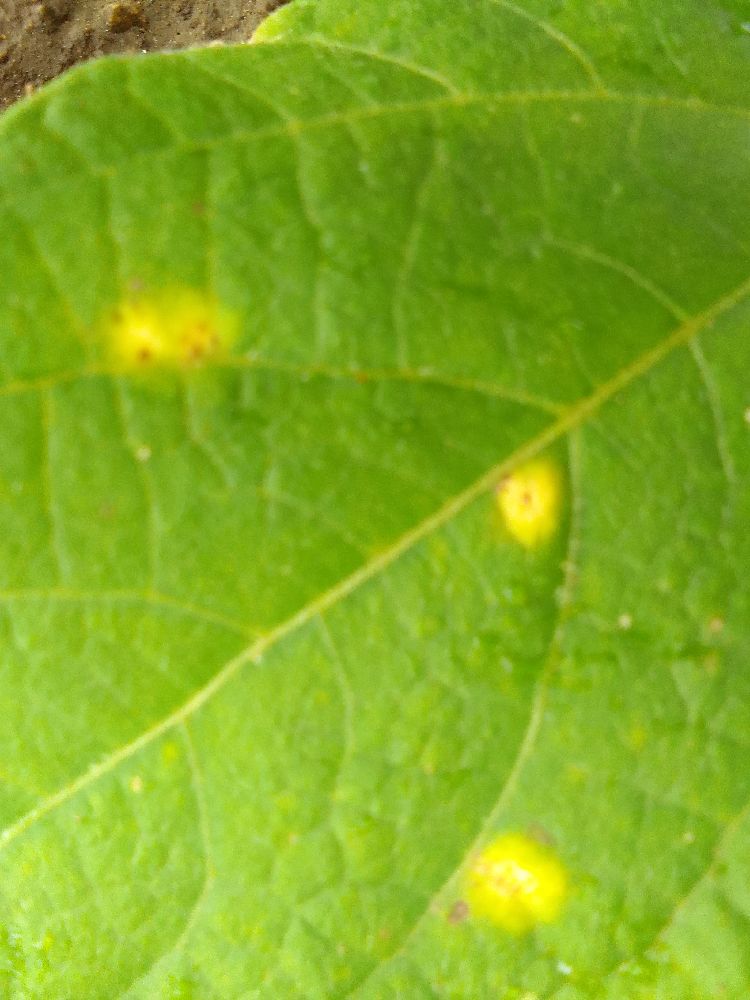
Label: rust